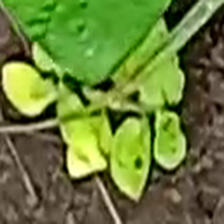
Weed species: Kena_(Commplina_benghalensio)